Joseph C. White

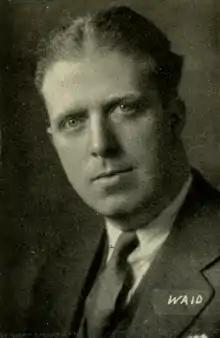
Portrait of Joseph C. White in 1935

Joseph Charles White (1899–1967) was a Massachusetts state senator, state representative, Boston City Council president and chairman of the Boston School Committee. He was the father of Kevin Hagan White who was a mayor of Boston.